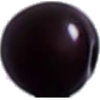
Label: Cherry Wax Black 1